Piotr Żyła

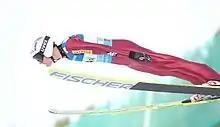
Piotr Żyła's longest jump in career (new record of Poland) in Vikersund.

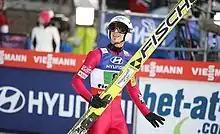
Team competition in Val di Fiemme 2013

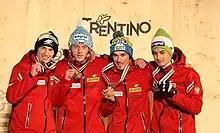
Medal ceremony after winning bronze medal in Val di Fiemme with Polish team: Maciej Kot, Kamil Stoch and Dawid Kubacki.

Żyła jumped on skis for the first time when he was eight years old. On 26 December 2004, he debuted in the Continental Cup at St. Moritz. The first points in this series were won on 14 January 2005 in Sapporo, when he was 19th. At the World Junior Championships, he was 14th, while the team won the silver medal. On 21 January in Sapporo, he got a chance to debut in the World Cup. In his first start, he scored points (19th place). A day later, again, the last time in the season, he was in the top 30. On 4 February, he won the Continental Cup in Villach. In the 2006/2007 season, he scored points in the World Cup four times. The highest place was the 19th in Titisee-Neustadt. He started well in the world championships. In the individual competition, he was 35th and 42nd. In the team competition, the Polish team was 5th.